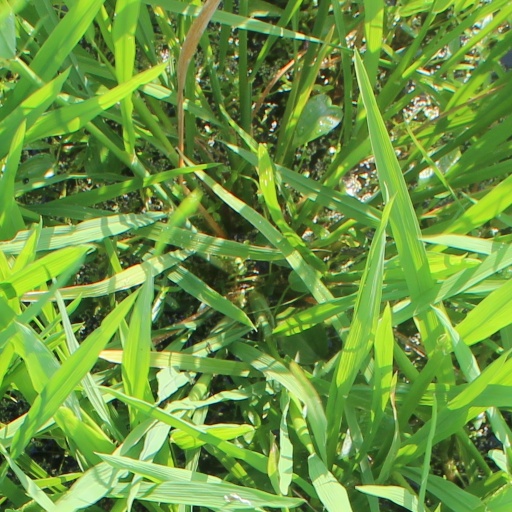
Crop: rice